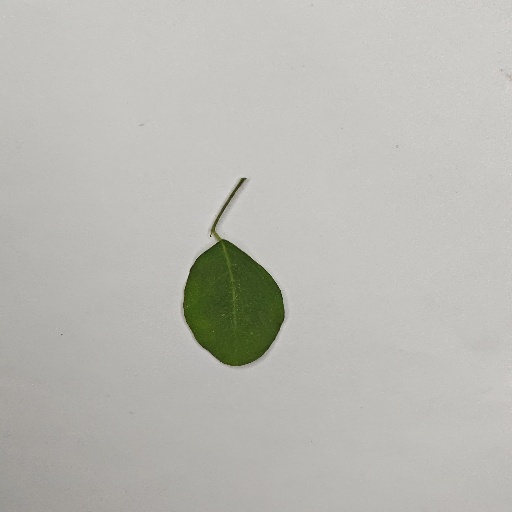
Species: Sojina
Leaf condition: Healthy Leaf